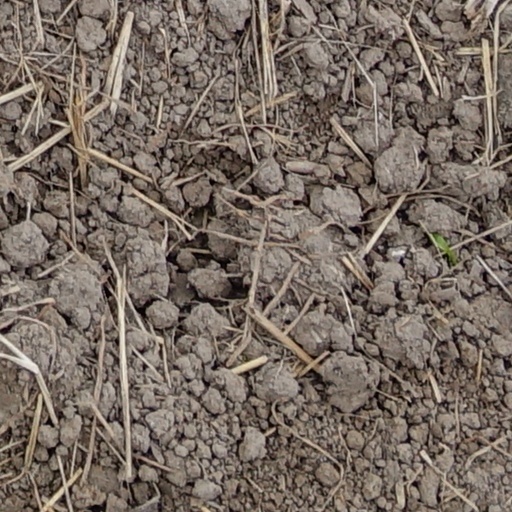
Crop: wheat